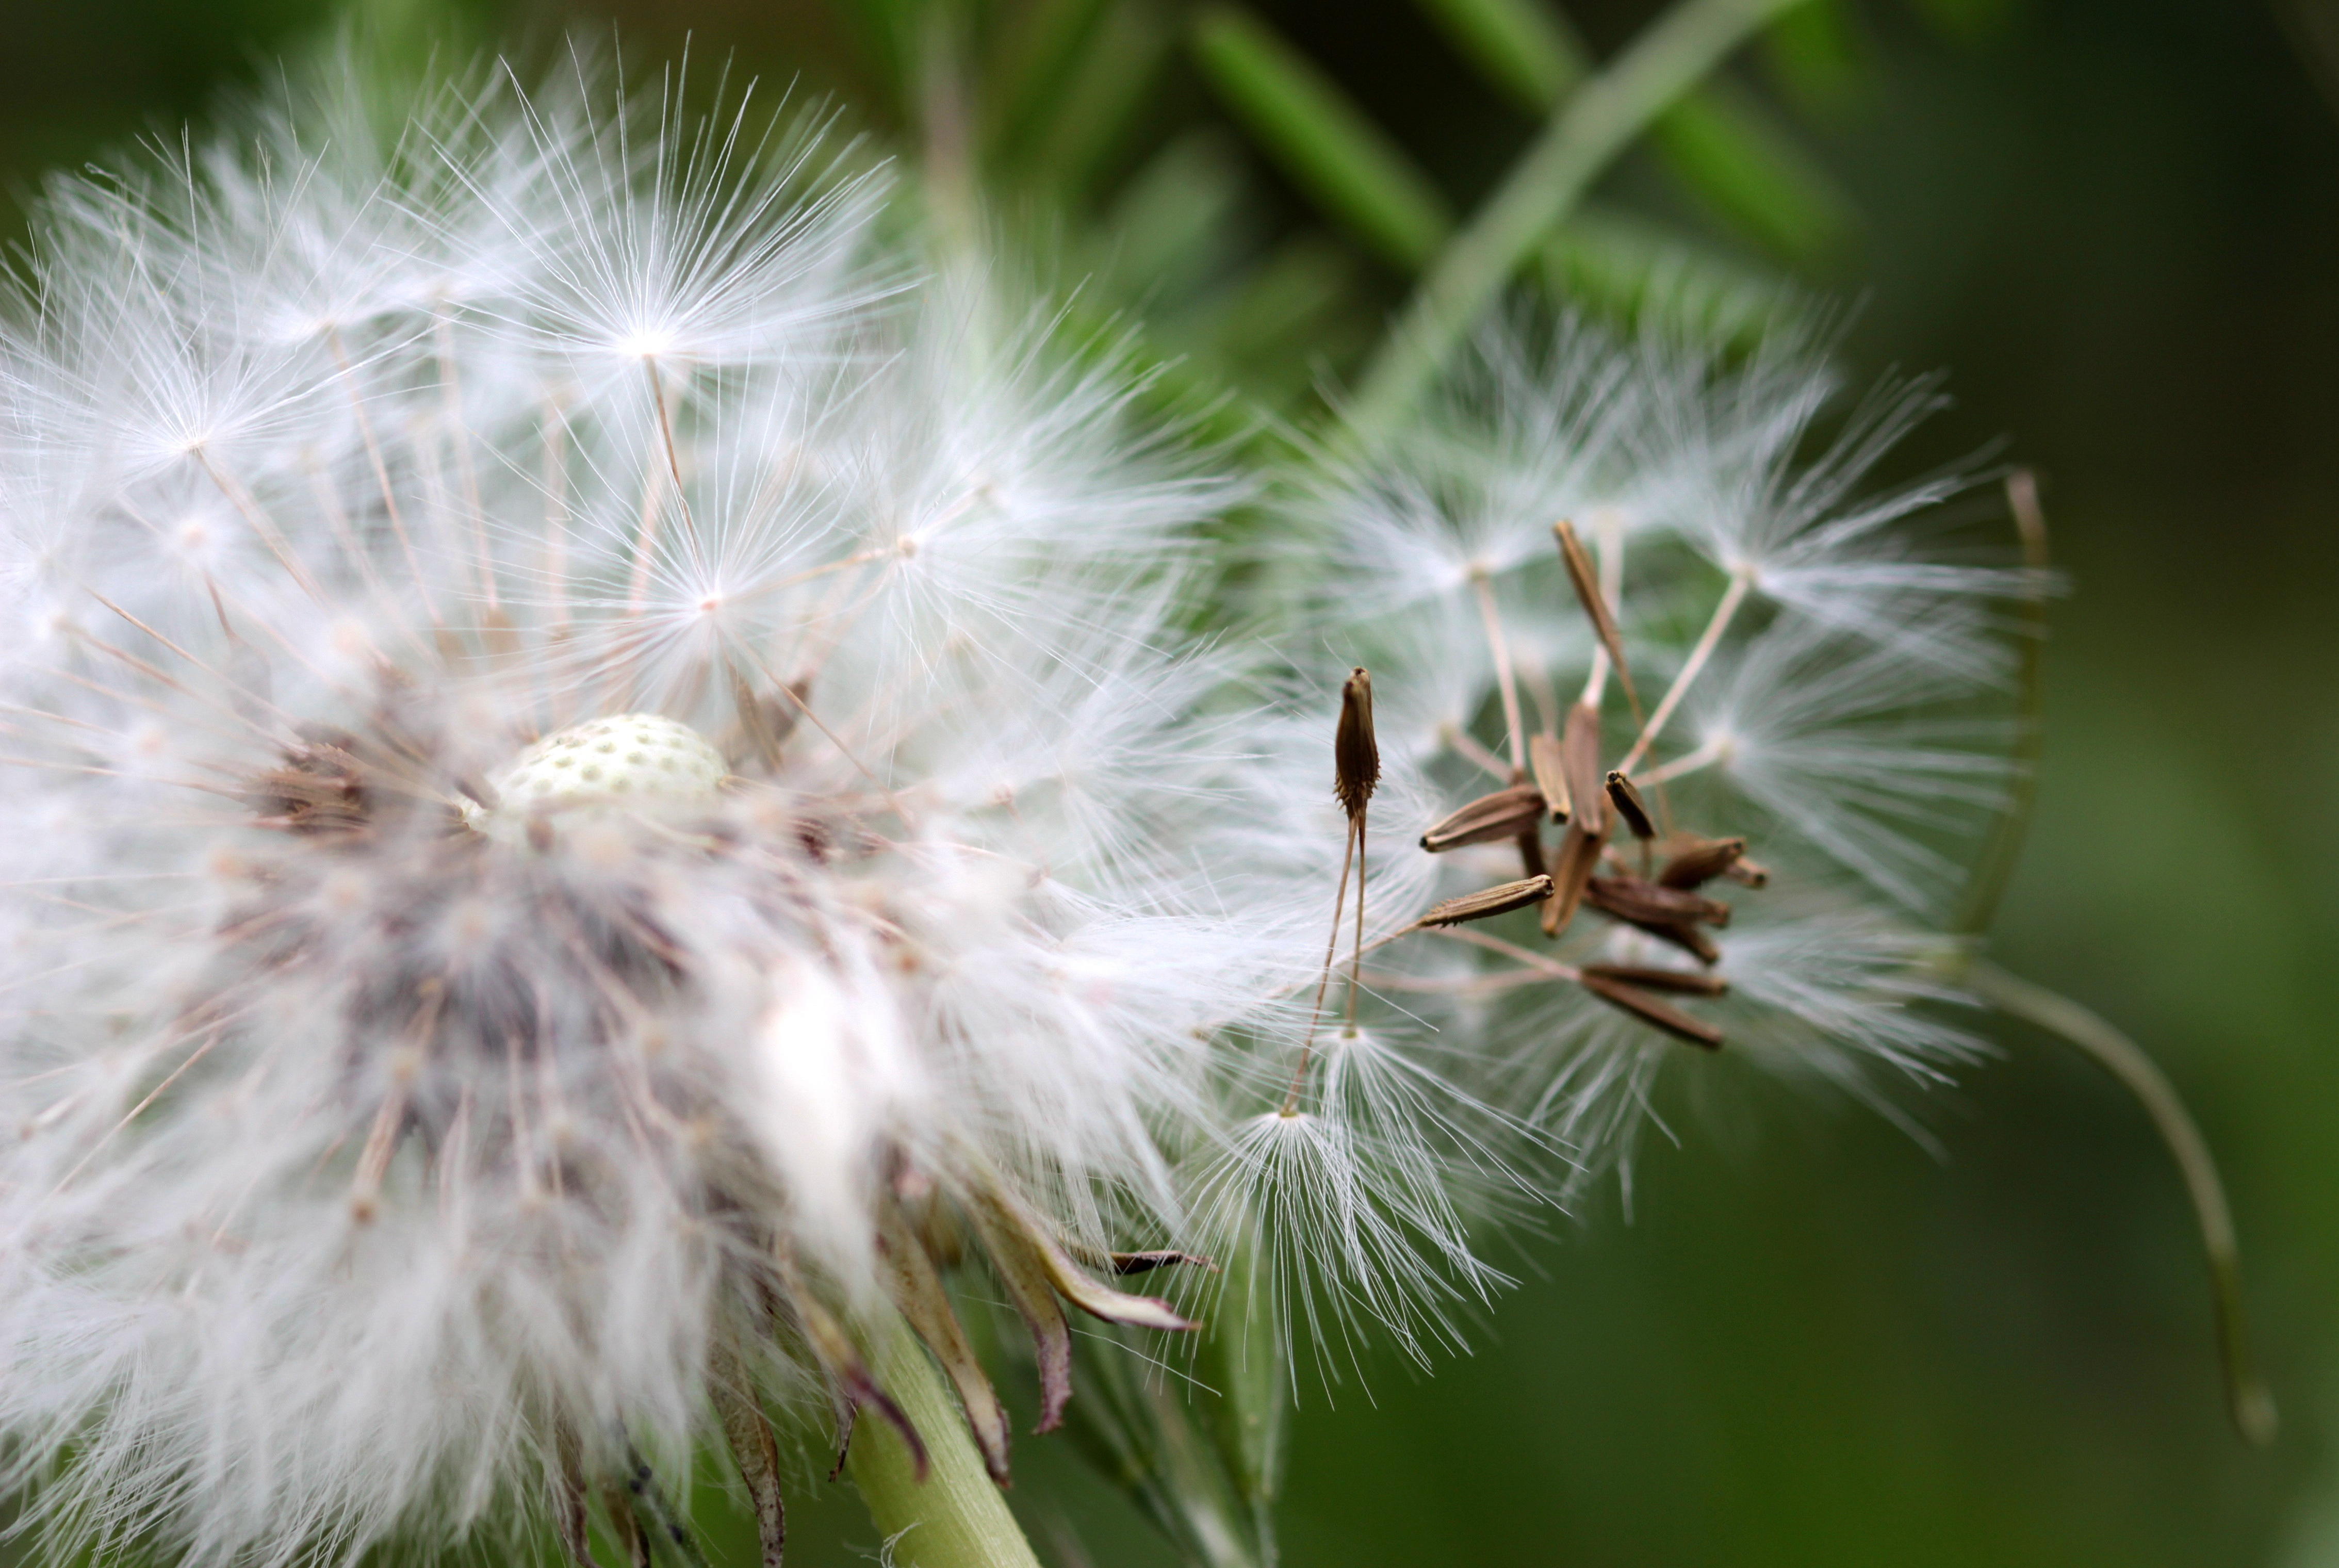
nature, grass, branch, plant, photography, dandelion, leaf, flower, spring, botany, flora, fauna, wild flower, wildflower, close up, pointed flower, seeds, thistle, macro photography, flying seeds, flowering plant, daisy family, grass family, plant stem, land plant, thorns spines and prickles